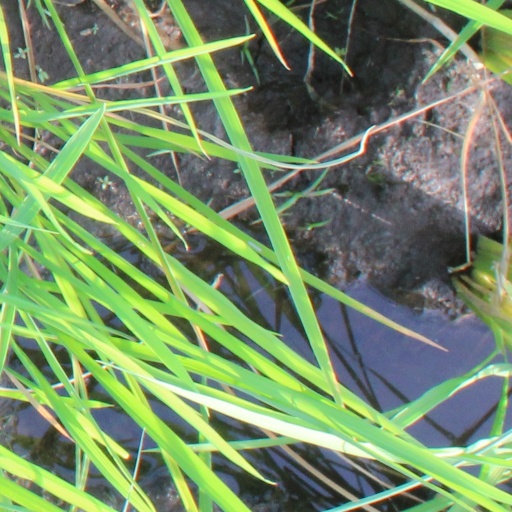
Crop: rice